Édouard Ernest Prillieux

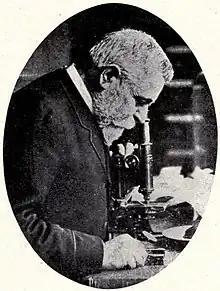

Édouard Ernest Prillieux (11 January 1829 in Paris – 7 October 1915 in Mondoubleau) was a French botanist and agronomist known for his work with plant diseases.